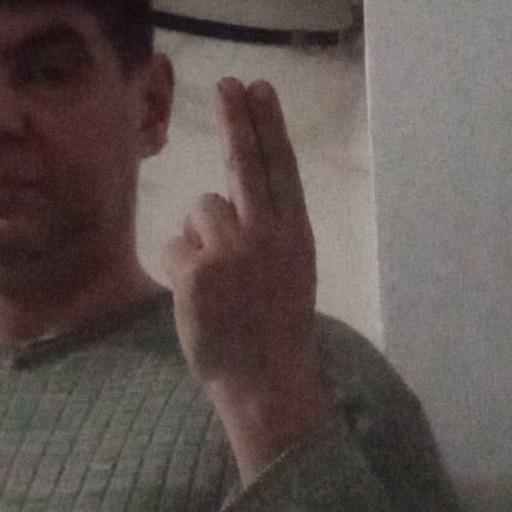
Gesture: two_up_inverted